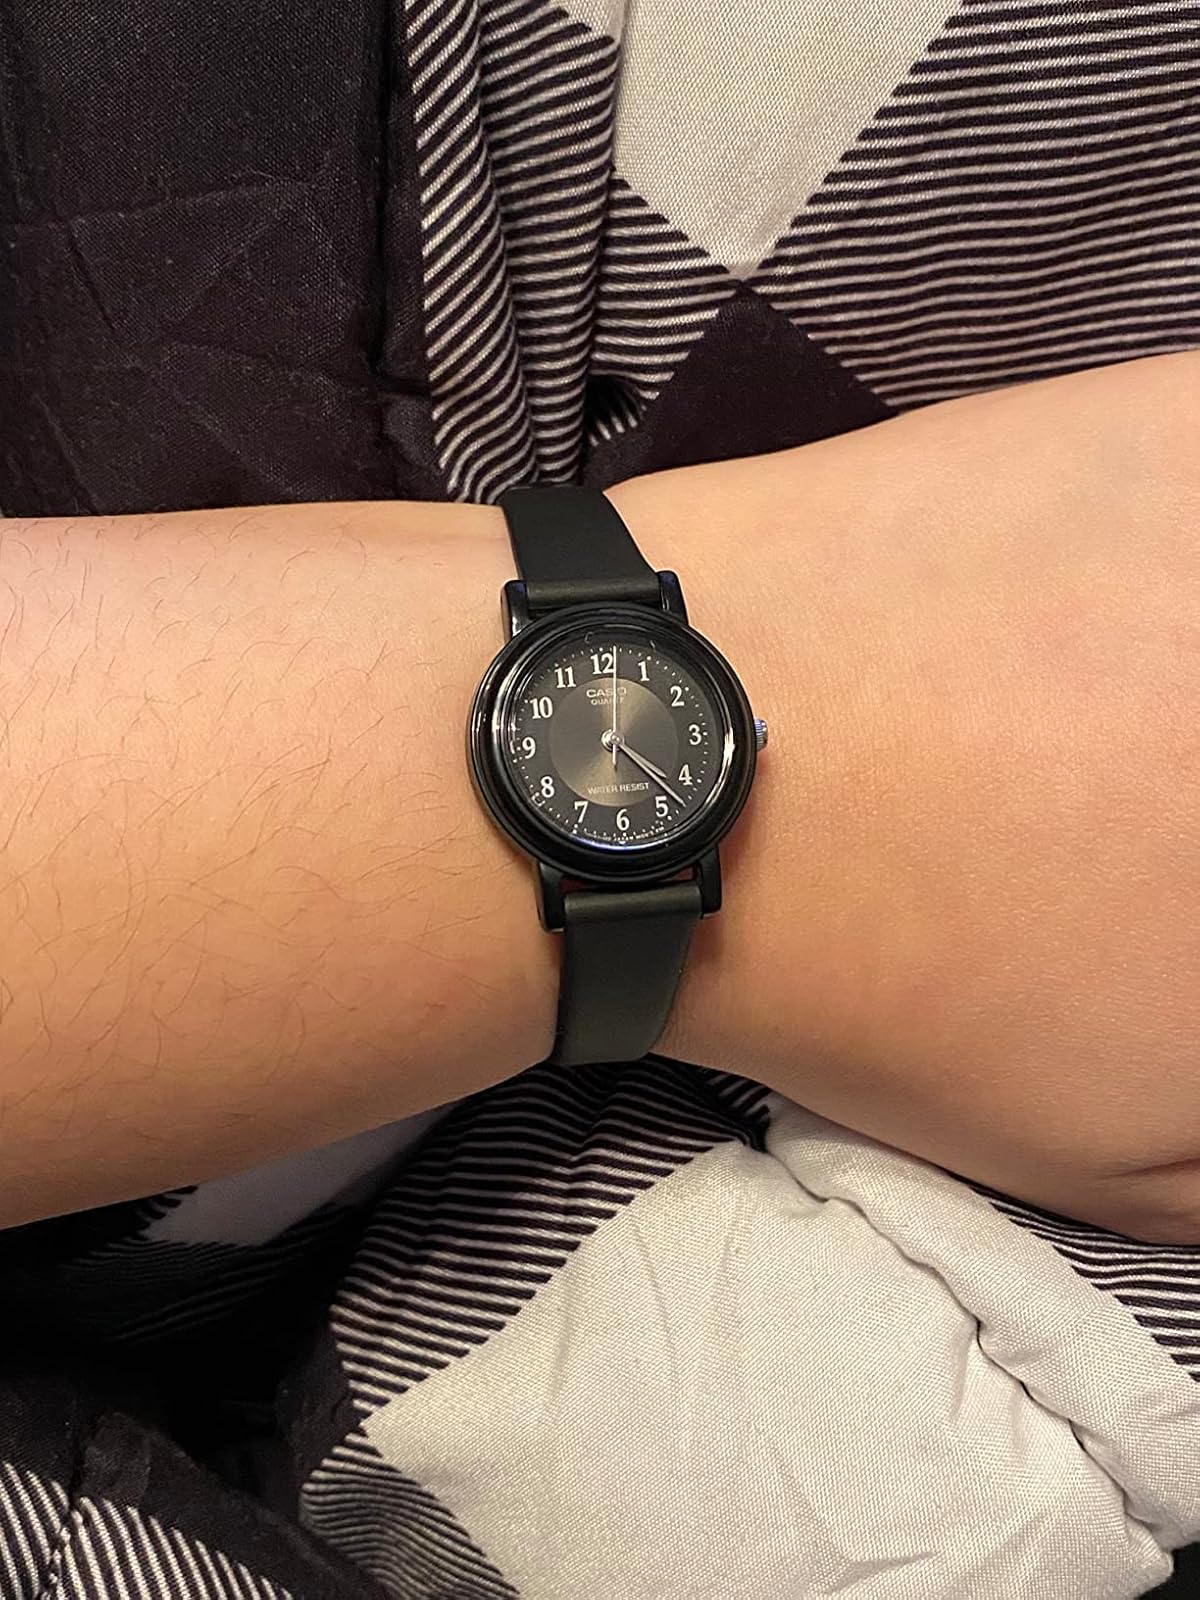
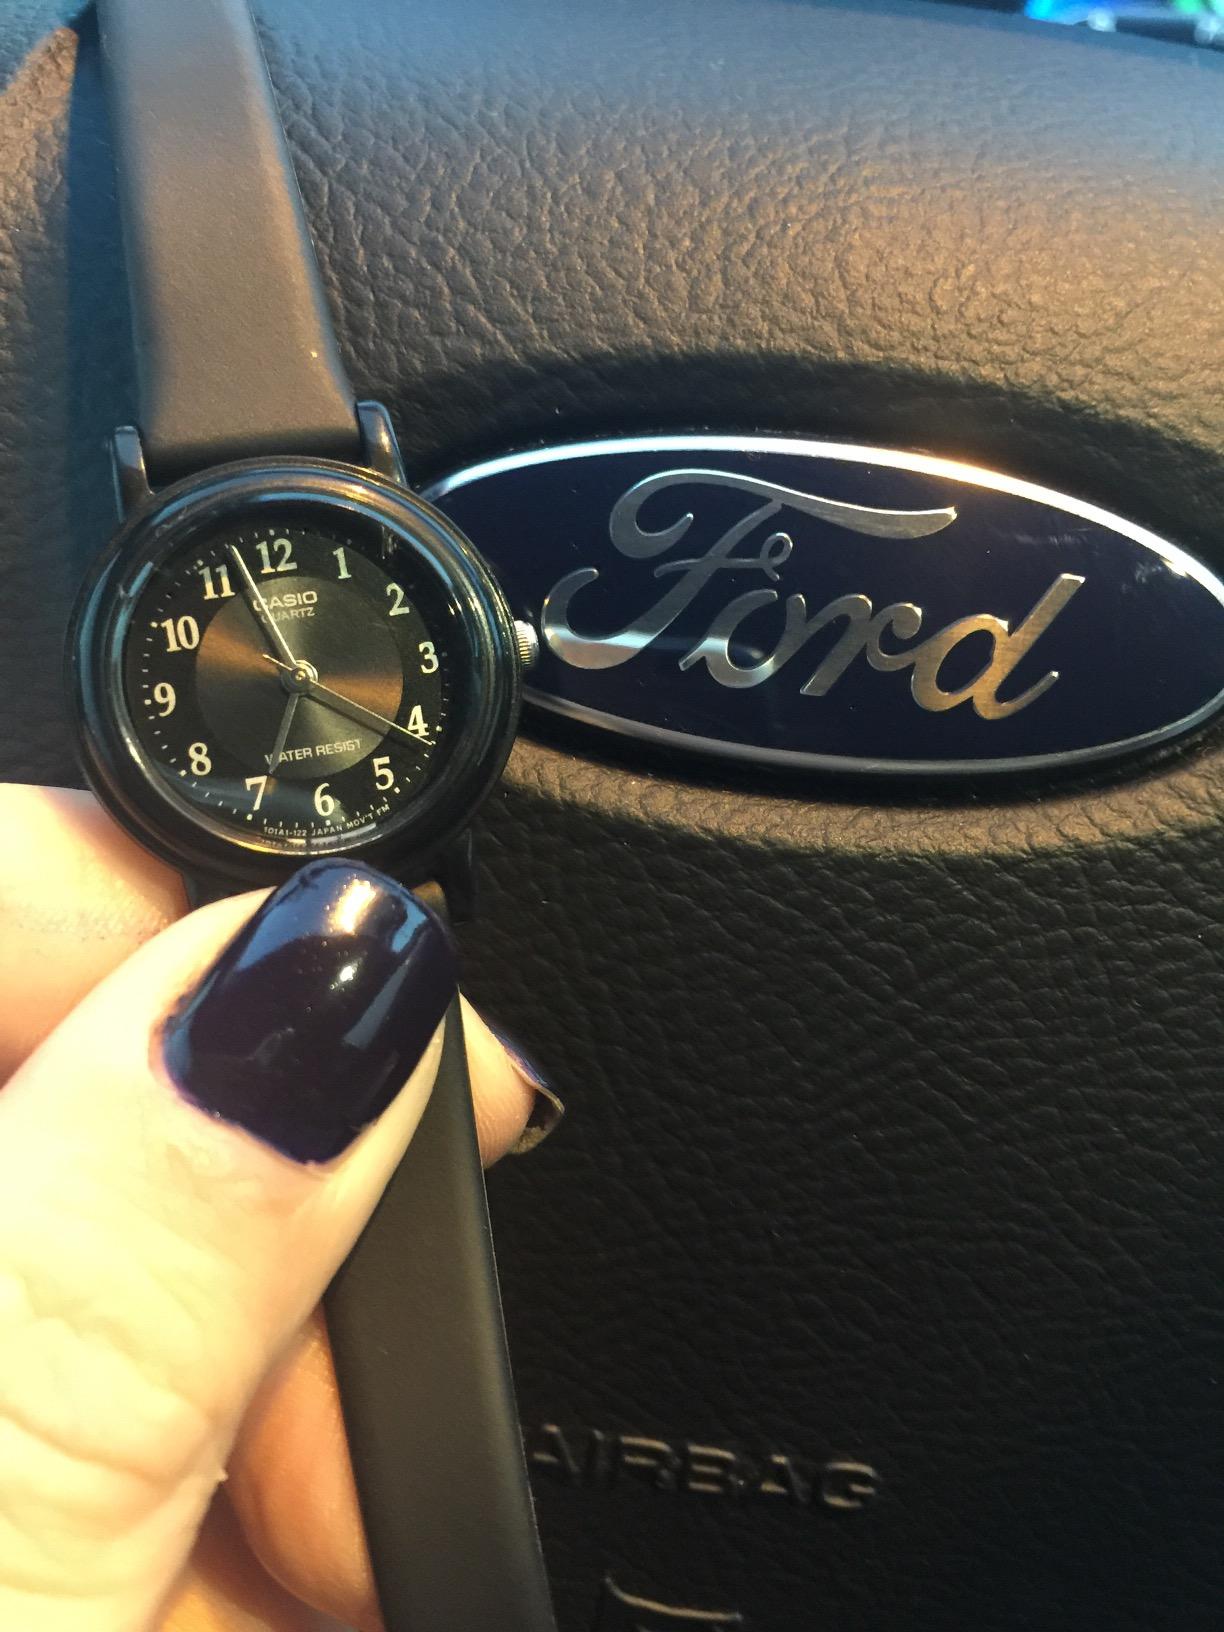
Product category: accessories_watch
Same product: yes